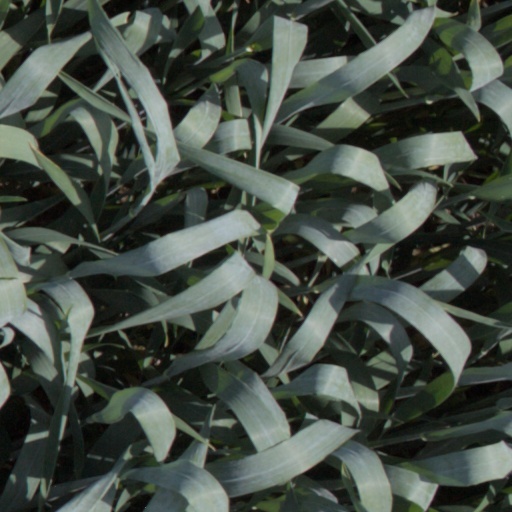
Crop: wheat